Thomas Sanders Dupuis

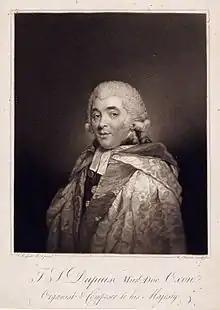
Thomas Sanders Dupuis

Thomas Sanders Dupuis, Mus. Doc. (1733–1796) was a composer and organist of French extraction, born in London. He succeeded William Boyce at the Chapel Royal, and was regarded as one of the best organists of his day.